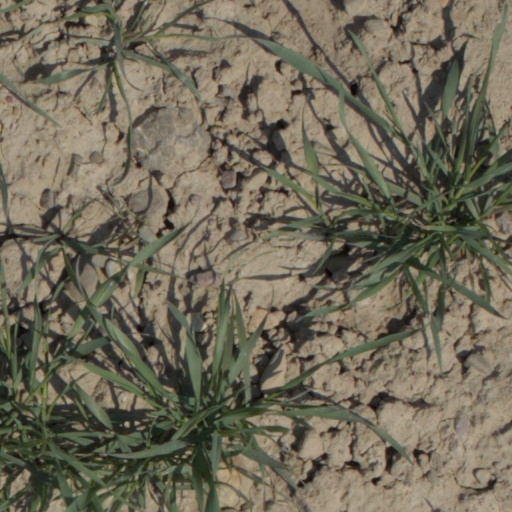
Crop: wheat